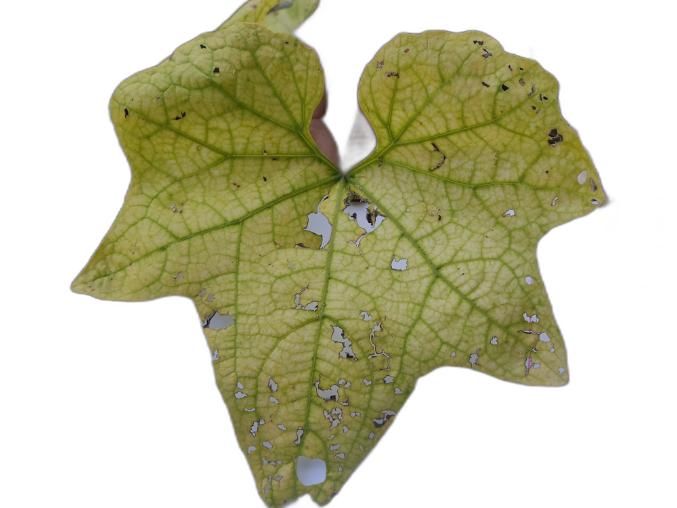
Crop: Zucchini
Label: Dry_Leaf